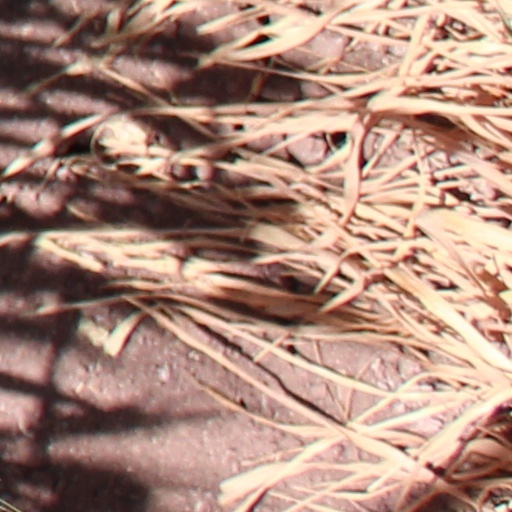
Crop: wheat